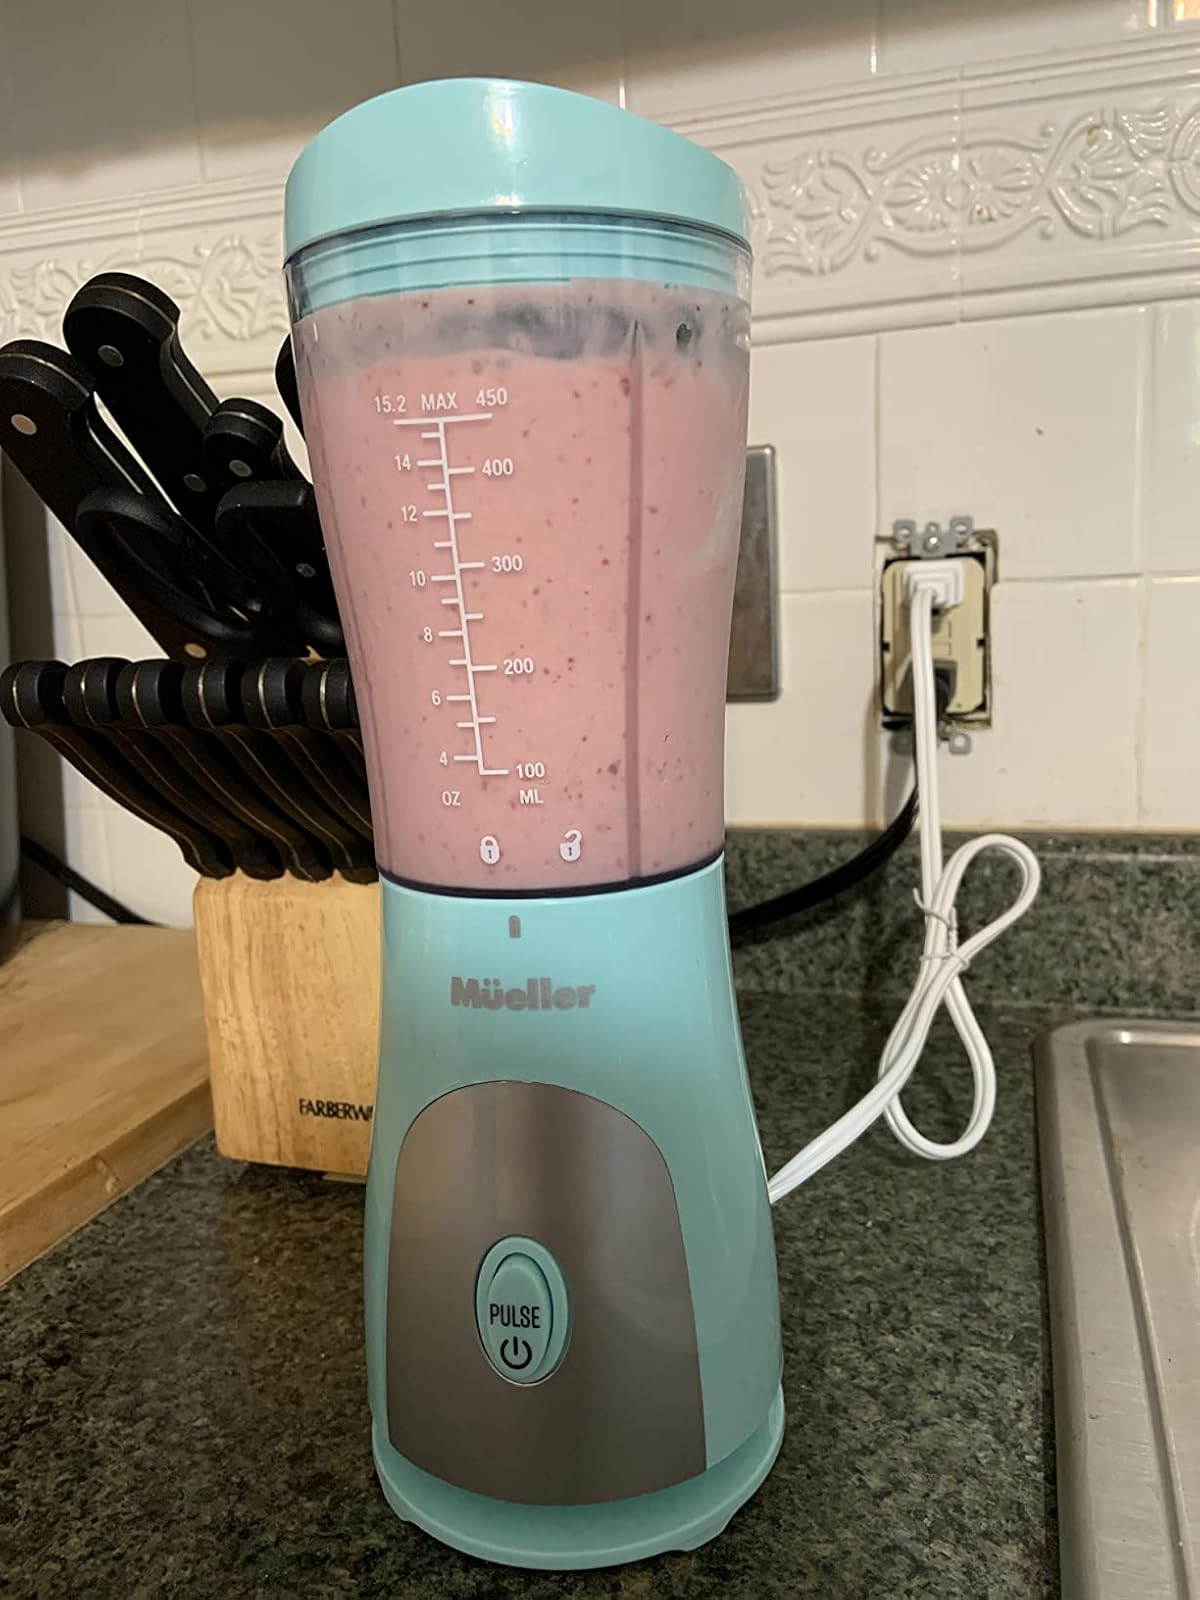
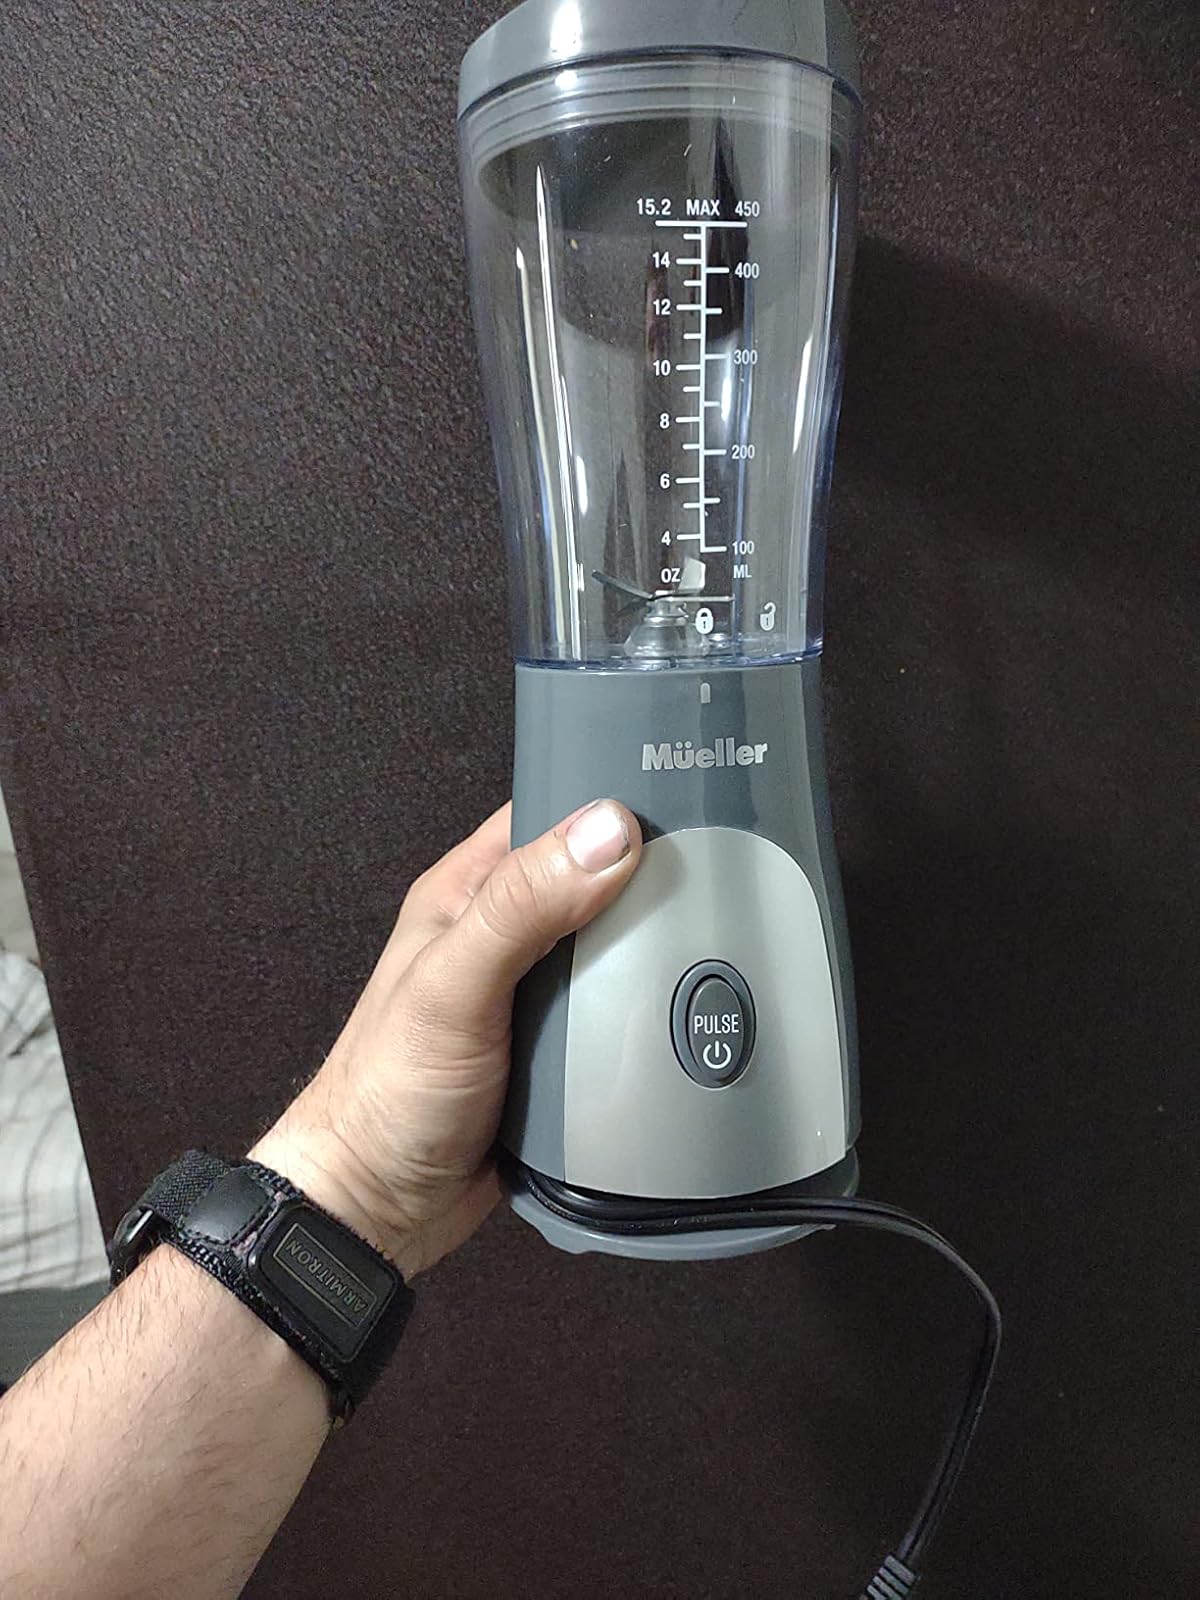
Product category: items_blender
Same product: no